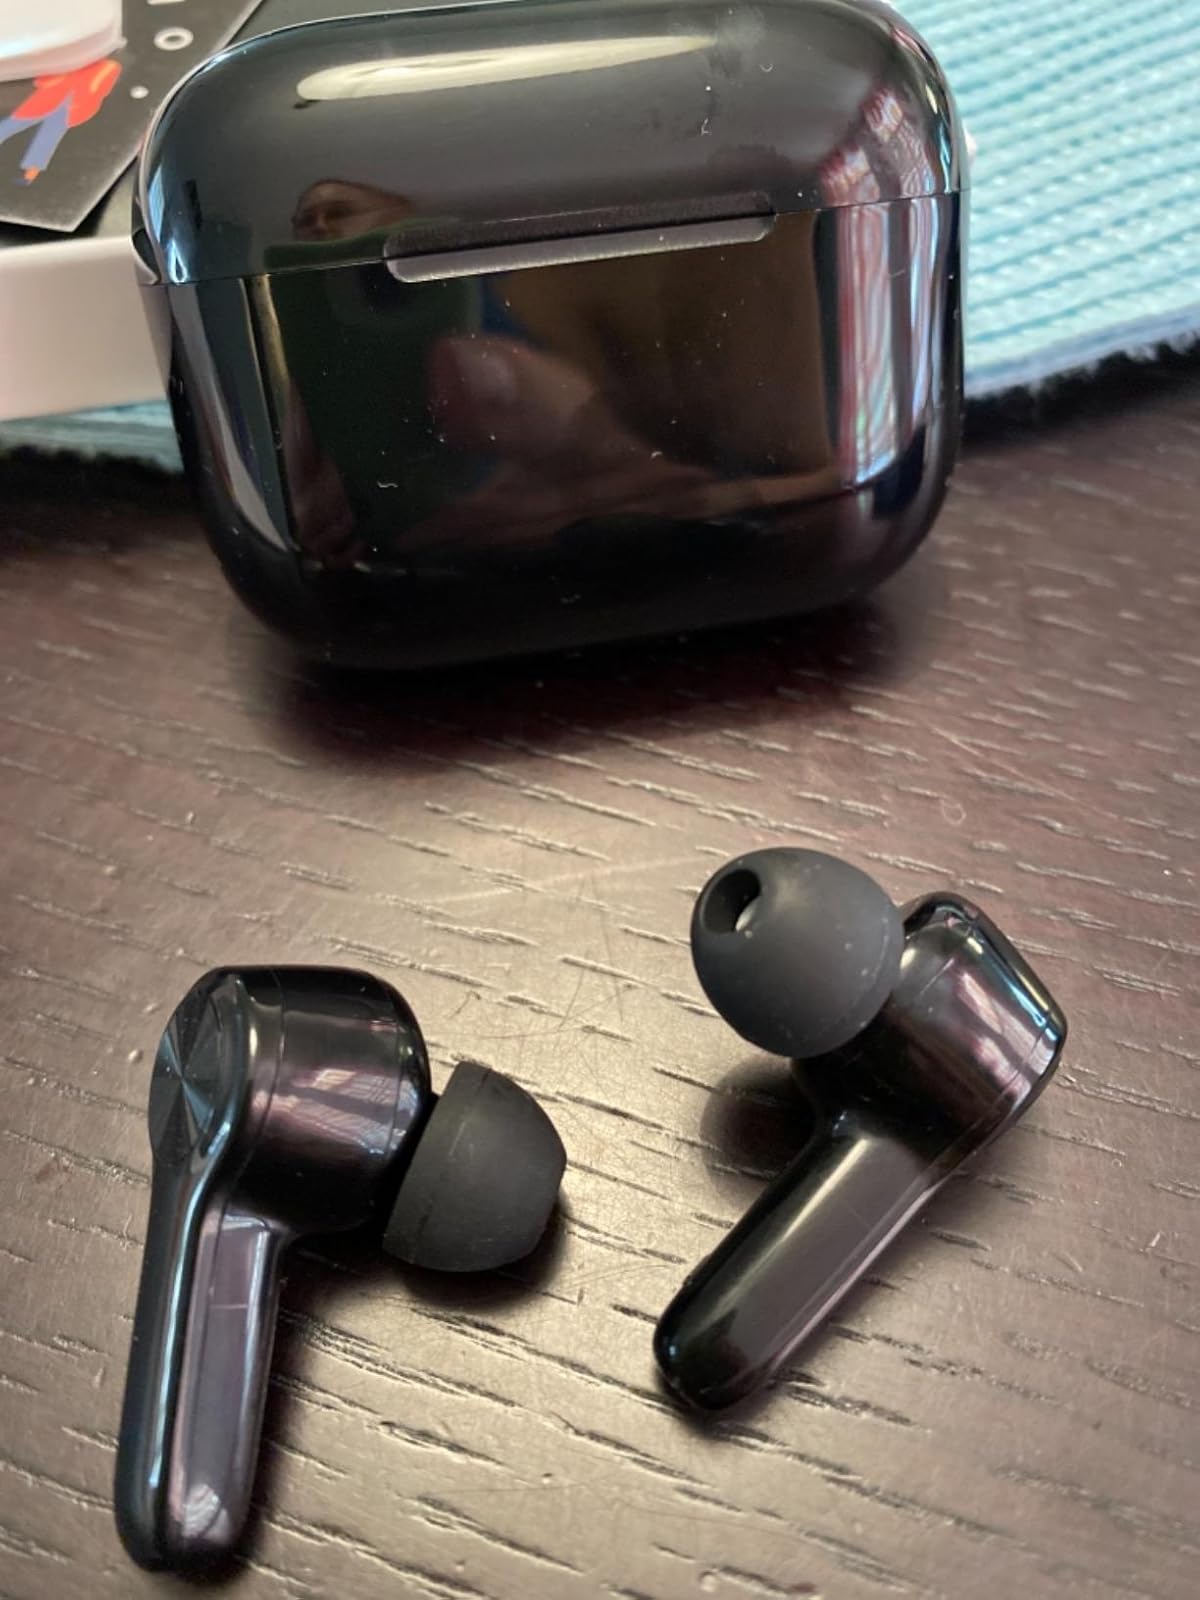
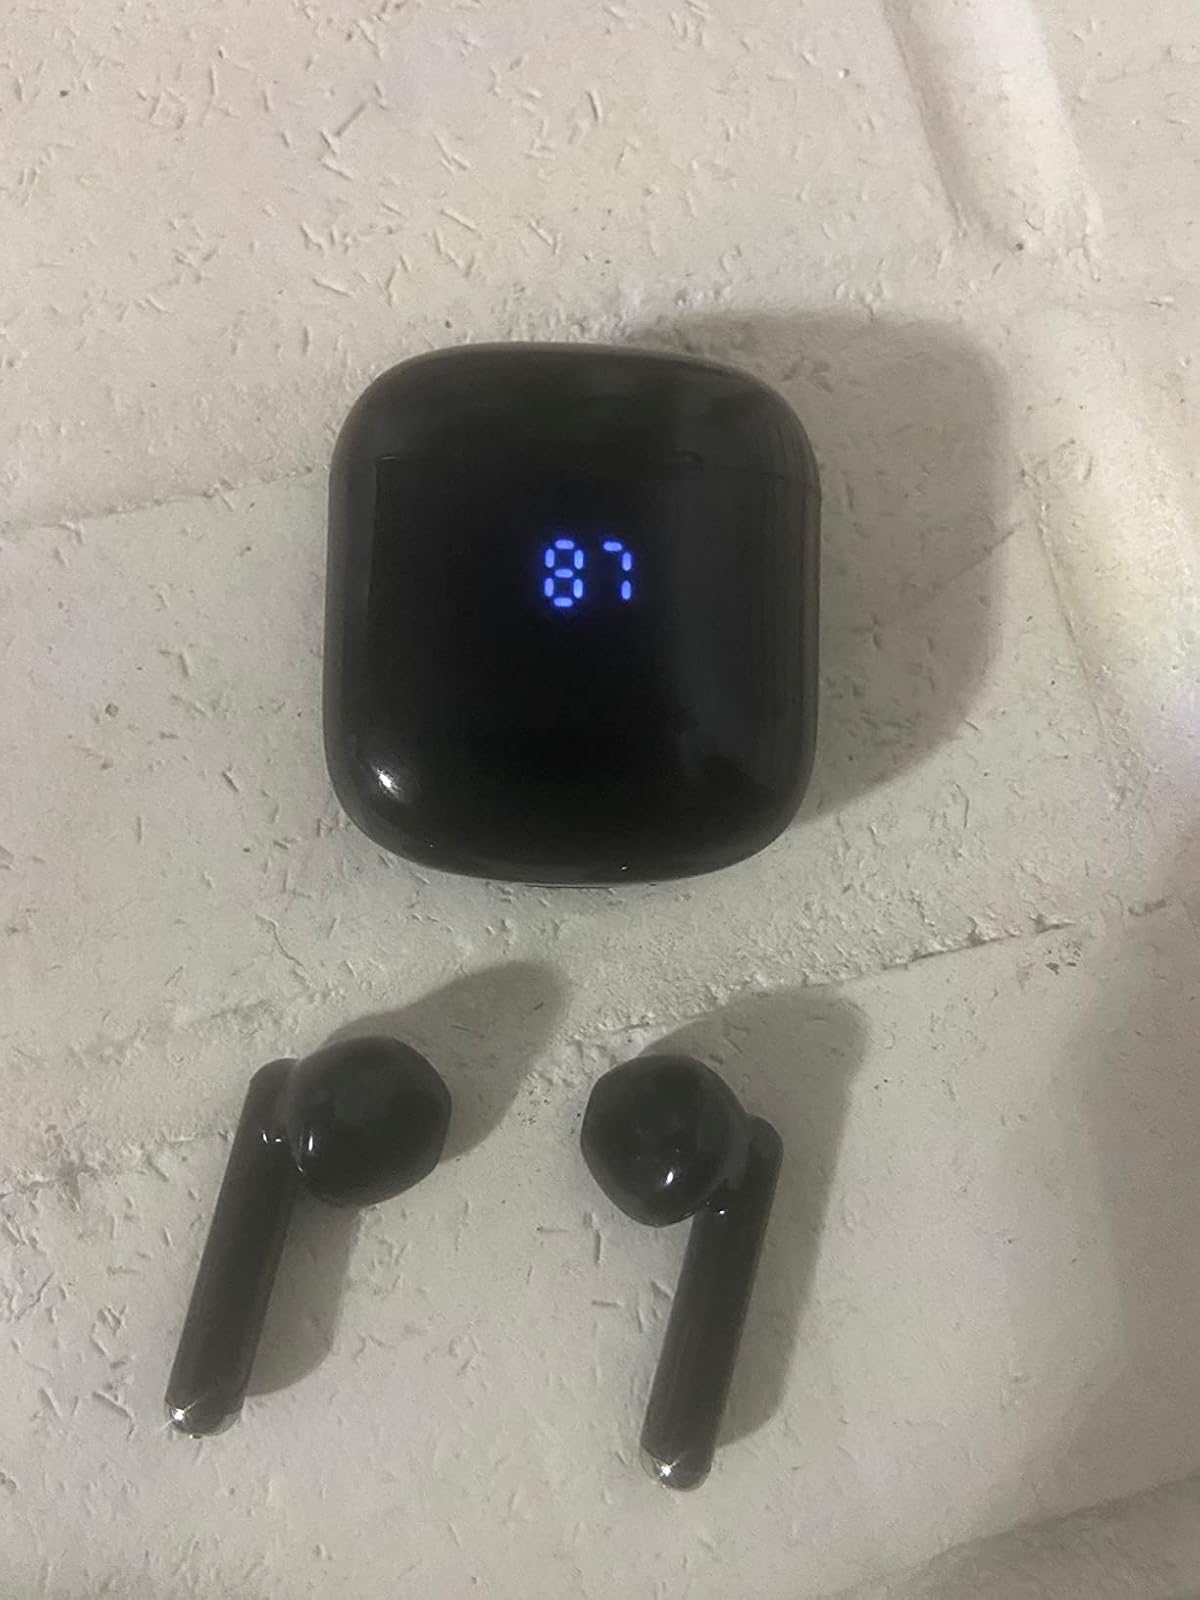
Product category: earbuds
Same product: no